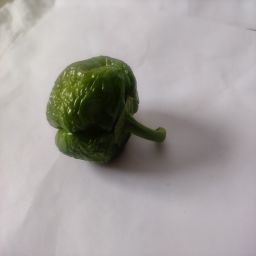
Crop: Bell Pepper
Quality: Ripe